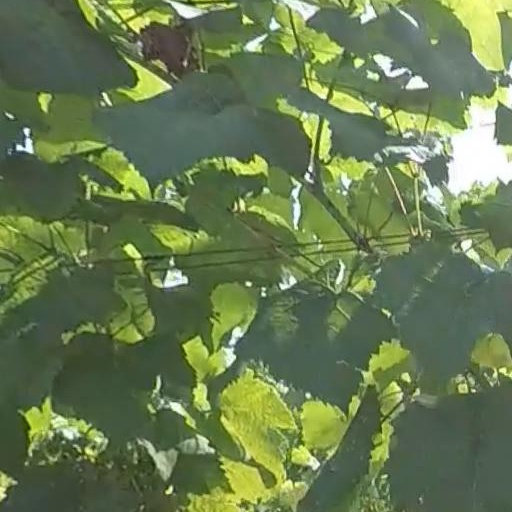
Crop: grape